Joshua Nkomo

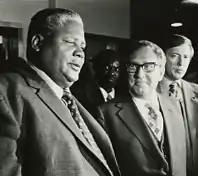

Nkomo was the target of two attempted assassinations. The first one, in Zambia, by the Selous Scouts, was a false flag operation. The mission was ultimately aborted and attempted later, unsuccessfully, by the Rhodesian Special Air Service (SAS). In August 2011 it was reported by the BBC that Nkomo had been tipped off by the British government.